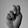
ASL letter: N